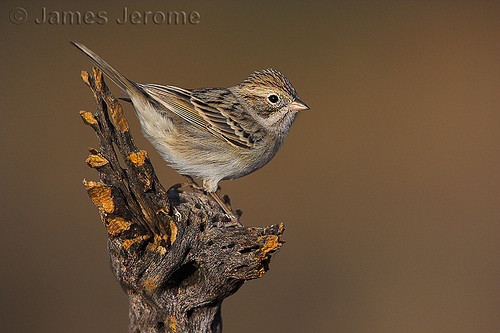
the bird has a brown crown and a black eyering that is beady.
this bird has a grey belly, brown wing and a brown head.
a small gray bird with black and light brown wingbars and a light brown crown.
this brown bird has a small, pointed beak but large eyes.
this petite brown speckled bird has a fluffy tuft of feathers on its crown.
a small bird with light orange and black secondaries, grey and white belly and vent, and a white eye ring
this bird has wings that are brown and has a short billa small brown bird, with black stripes on its wings, and a small bill.
this bird has a small beak and a slightly tufted crown with brown, white and black body feathers.
this is a small gray bird with its tail pointing upwards, the grown is gray-brown and slightly up.
Species: Brewer Sparrow